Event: Nepal Earthquake
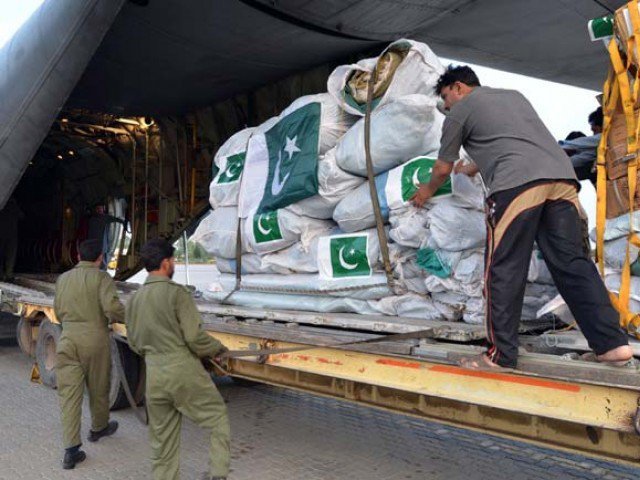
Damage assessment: no_damage